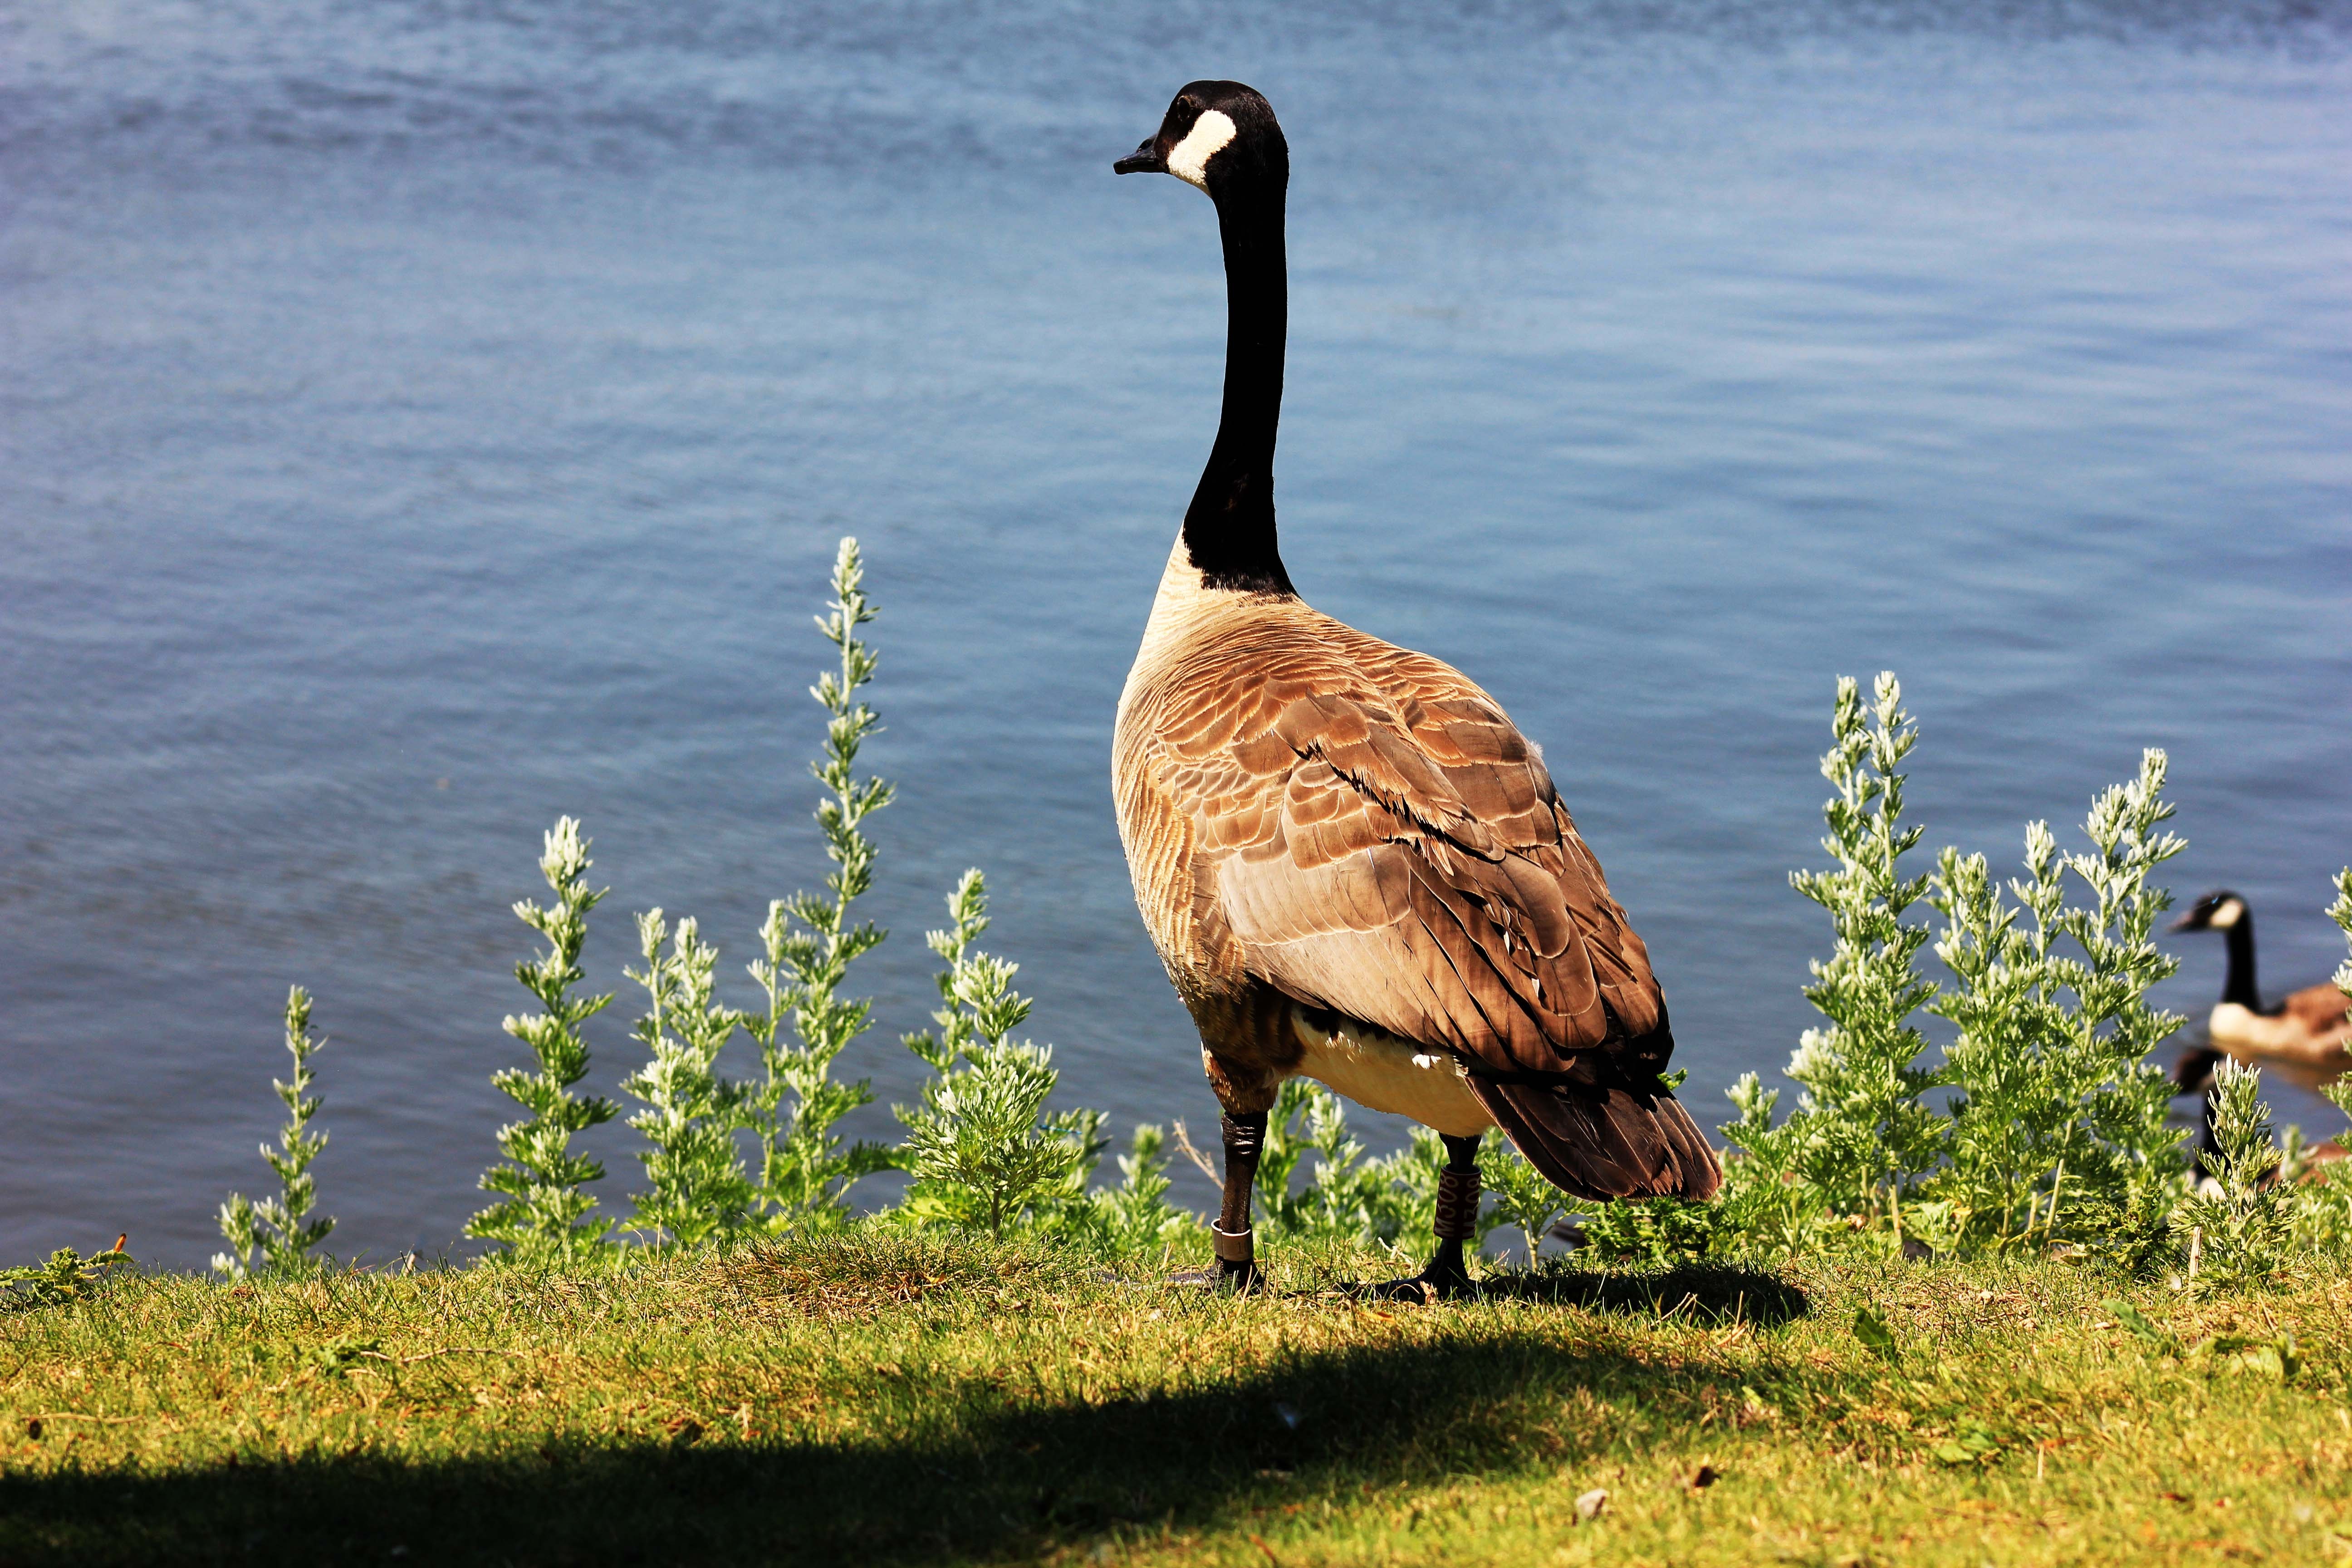
water, nature, bird, prairie, wildlife, wild, fowl, fauna, canada, goose, geese, vertebrate, waterfowl, water bird, regina, saskatchewan, ducks geese and swans, crane like bird